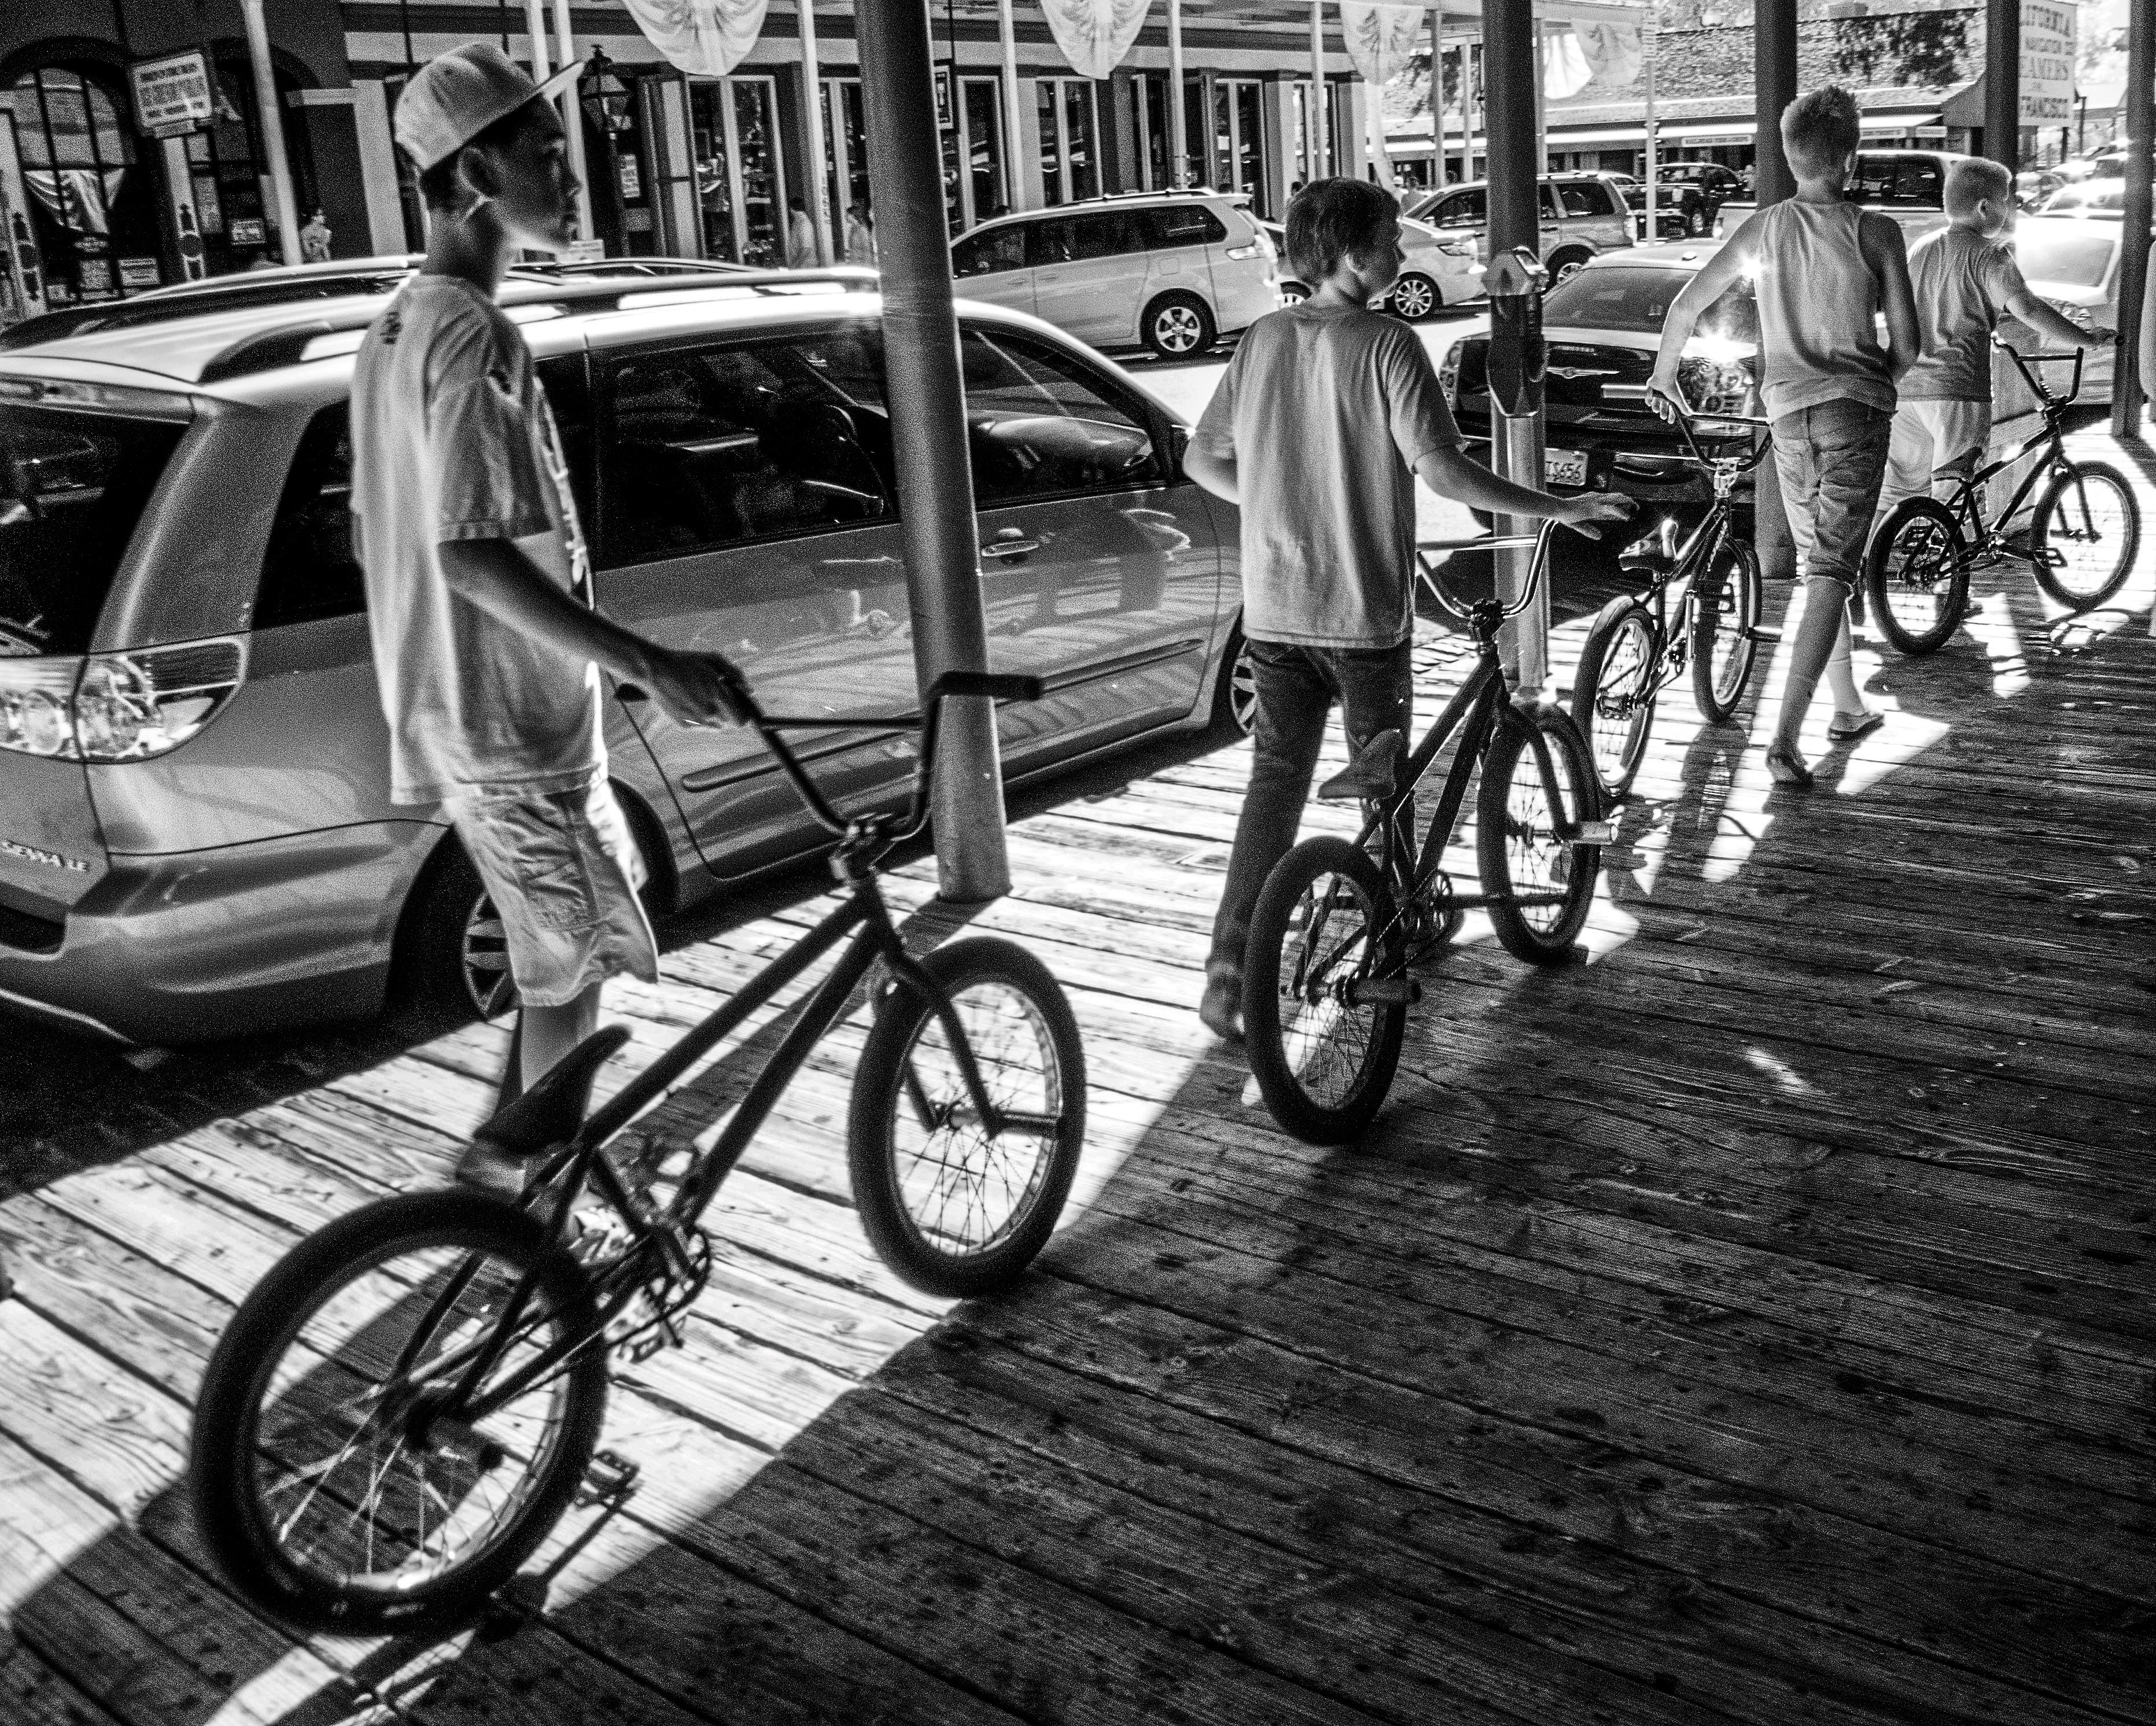
black and white, road, street, wheel, bicycle, vehicle, monochrome, lane, sports equipment, cycling, snapshot, sacramento, monochrome photography, cycle sport, bicycle motocross, freestyle bmx